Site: brandenburg
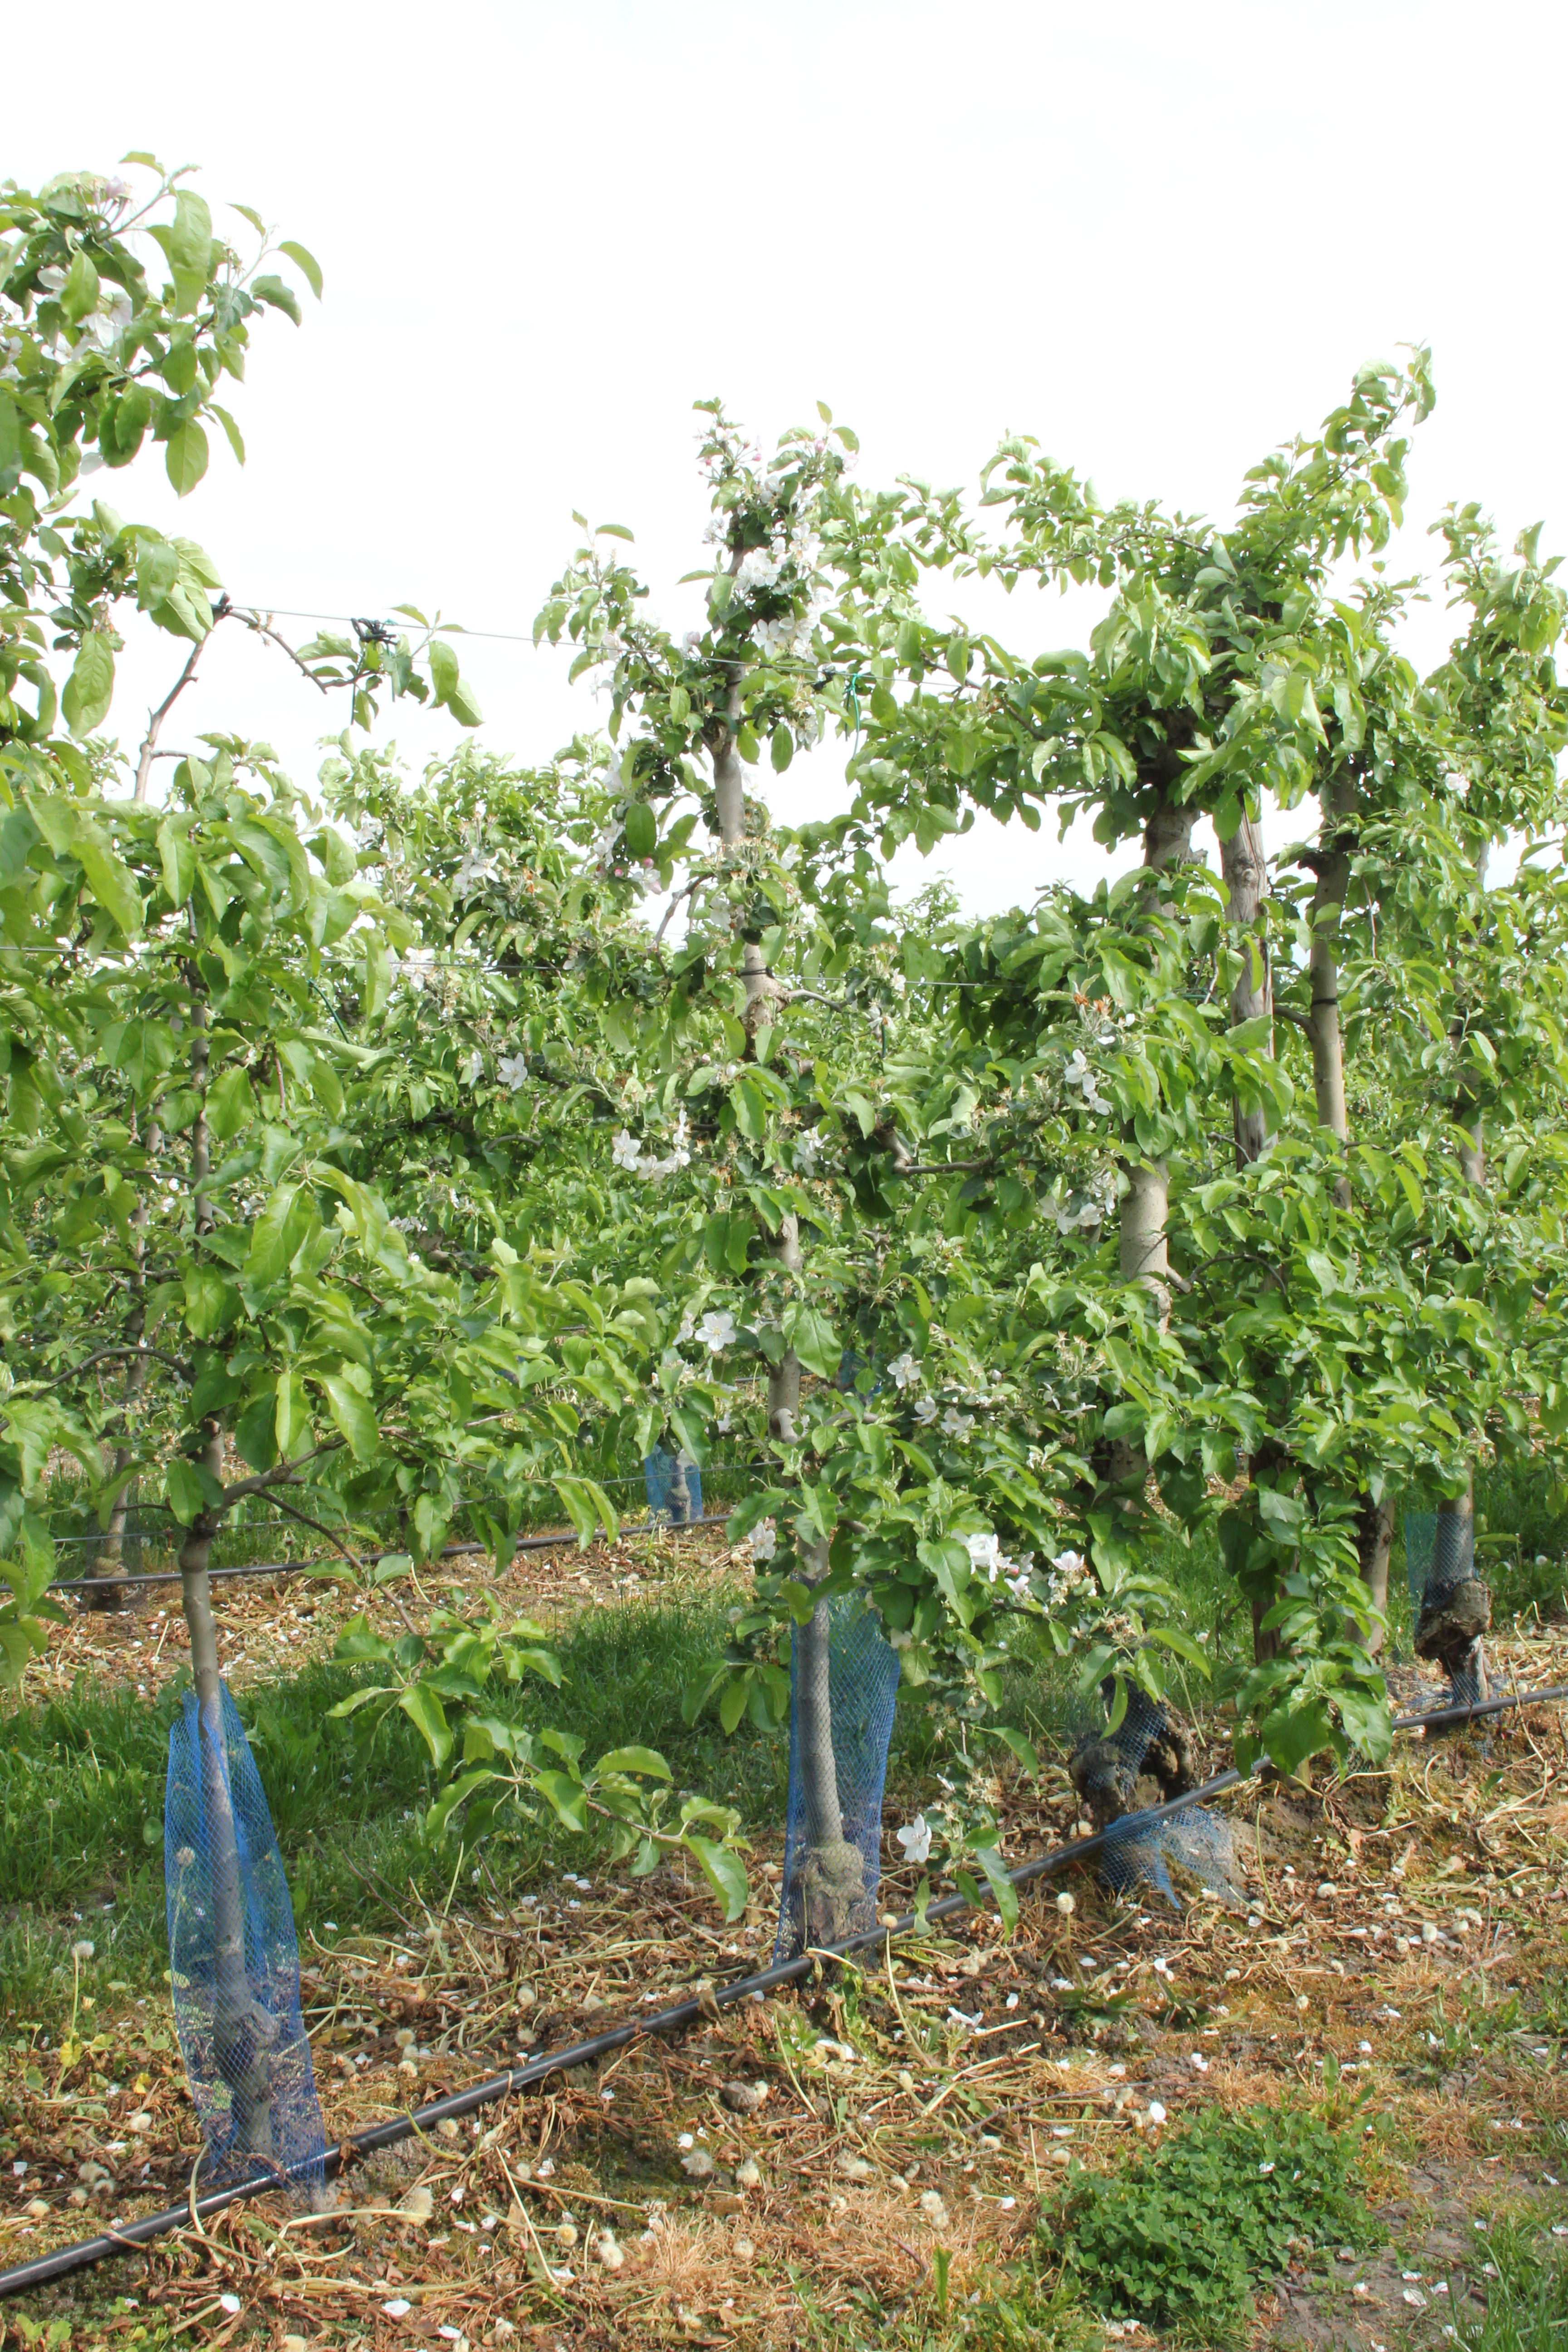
Growth stage (BBCH 67): Flowering